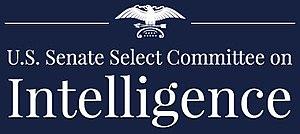
Le United States Senate Select Committee on Intelligence est une commission permanente du Sénat des États-Unis dédiée à la surveillance de la communauté du renseignement américaine, que ce soit des agences nationales reconnues, telles la NSA et la CIA, ou des bureaux du gouvernement fédéral des États-Unis qui informe les responsables du pouvoir exécutif et du pouvoir législatif. Depuis 2015, elle est présidée par le sénateur républicain Richard Burr.